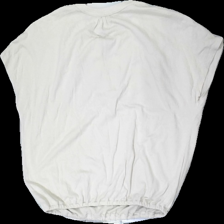
View: back
Type: Top
Category: Ladies
Brand: Not in the list
Colors: Beige
Material: 100% cotton
Cut: Regular, V-collar
Season: All
Smell: Minor
Price range: 50-100
Recommended usage: Reuse
Comment: detergent smell